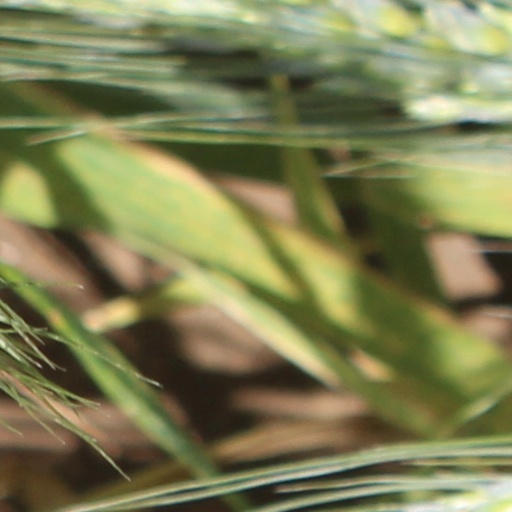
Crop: wheat